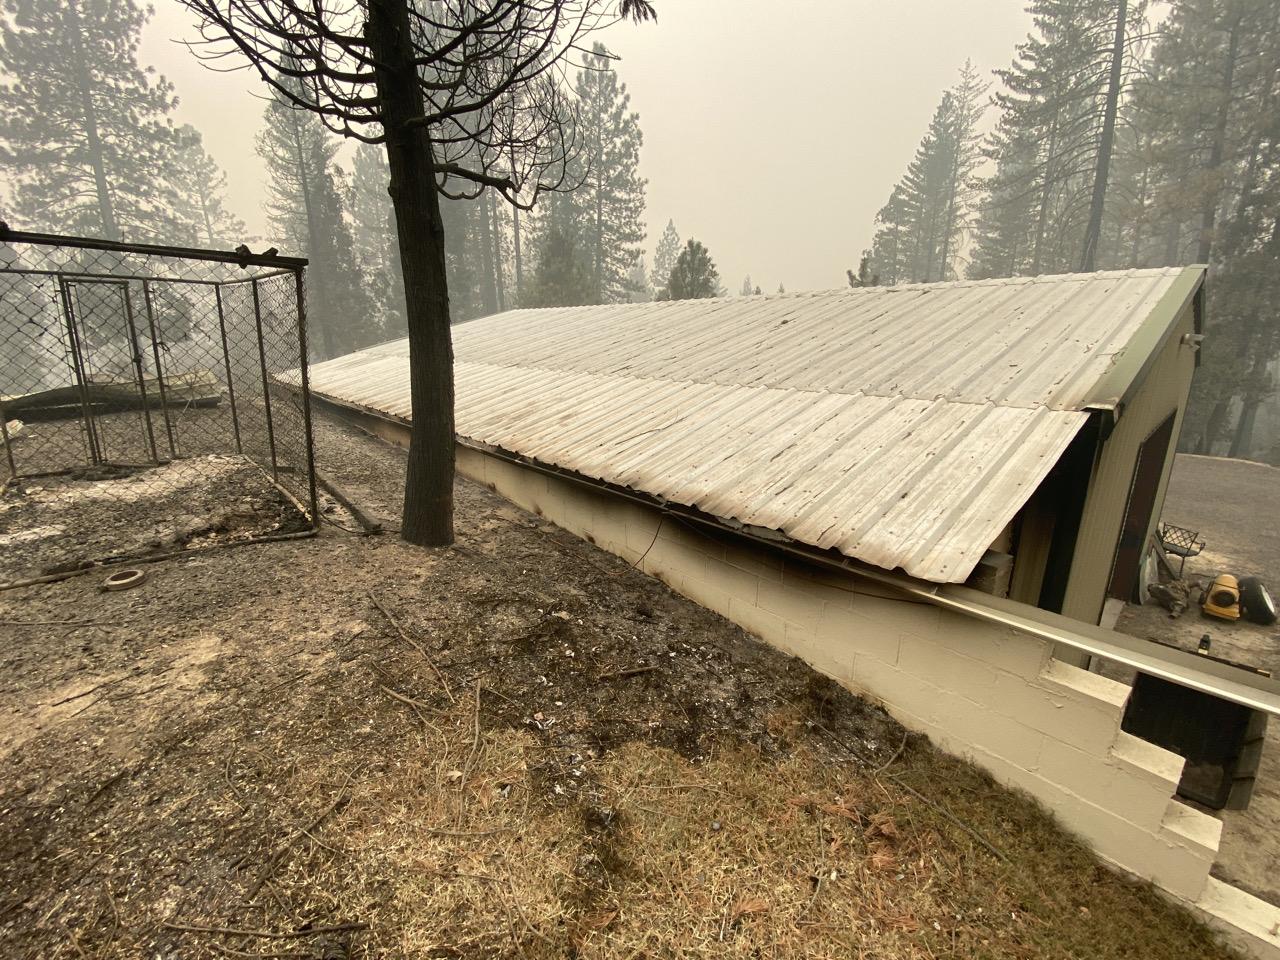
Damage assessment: minor